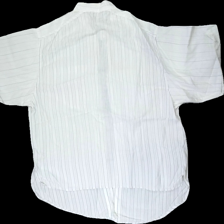
View: back
Type: Shirt
Category: Men
Brand: Not in the list
Brand text on label: clips
Colors: White, Grey
Material: 100% cotton
Pattern: Striped
Cut: Regular
Season: All
Stains: Major
Damage: gul över hela
Price range: <50
Recommended usage: Export
Description: randig skjorta som är gul över hela.